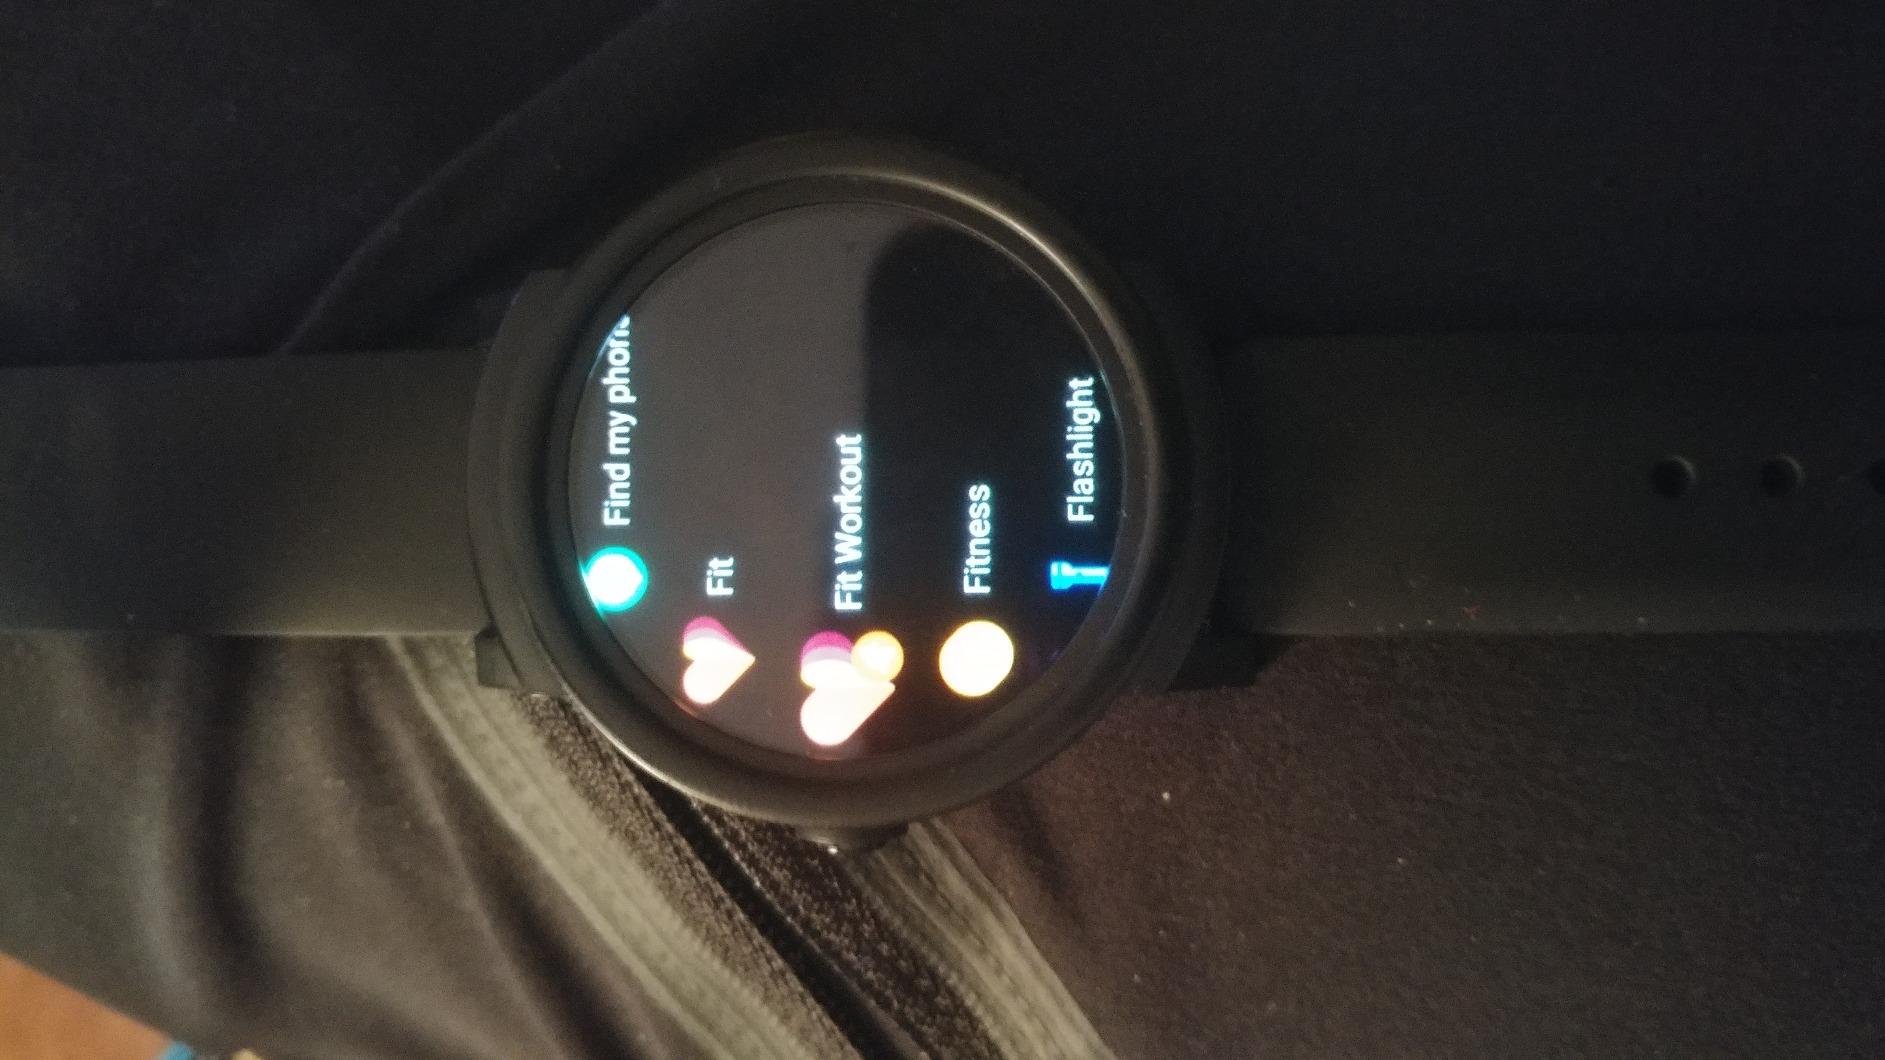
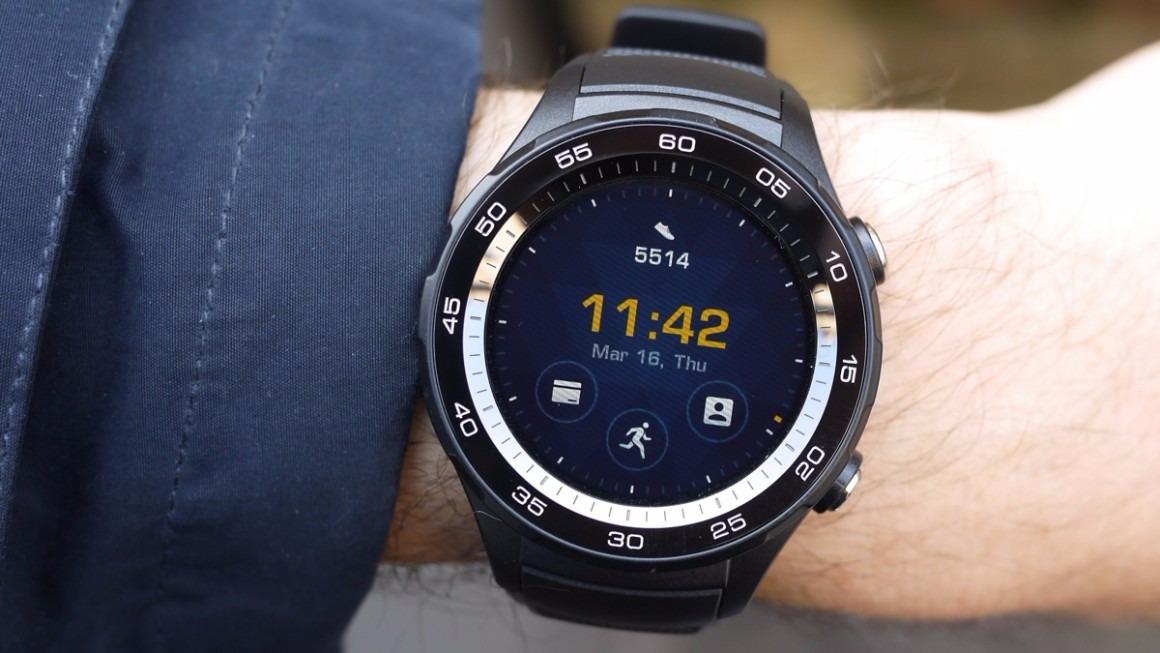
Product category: smartwatch
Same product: no